Graphometer

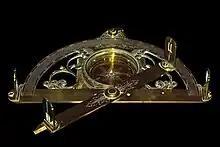
Butterfield compass graphometer

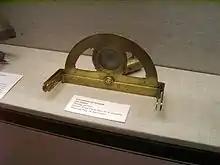
A German graphometer in Göttingen, Stadtmuseum. The instrument is on its side. At the back, the socket for a Jacob's staff can be seen.

The graphometer, semicircle or semicircumferentor is a surveying instrument used for angle measurements. It consists of a semicircular limb divided into 180 degrees and sometimes subdivided into minutes. The limb is subtended by the diameter with two sights at its ends. In the middle of the diameter a "box and needle" (compass) is fixed. On the same middle the alidade with two other sights is fitted. The device is mounted on a staff via a ball and socket joint. In effect the device is a half-circumferentor. For convenience, sometimes another half-circle from 180 to 360 degrees may be graduated in another line on the limb.